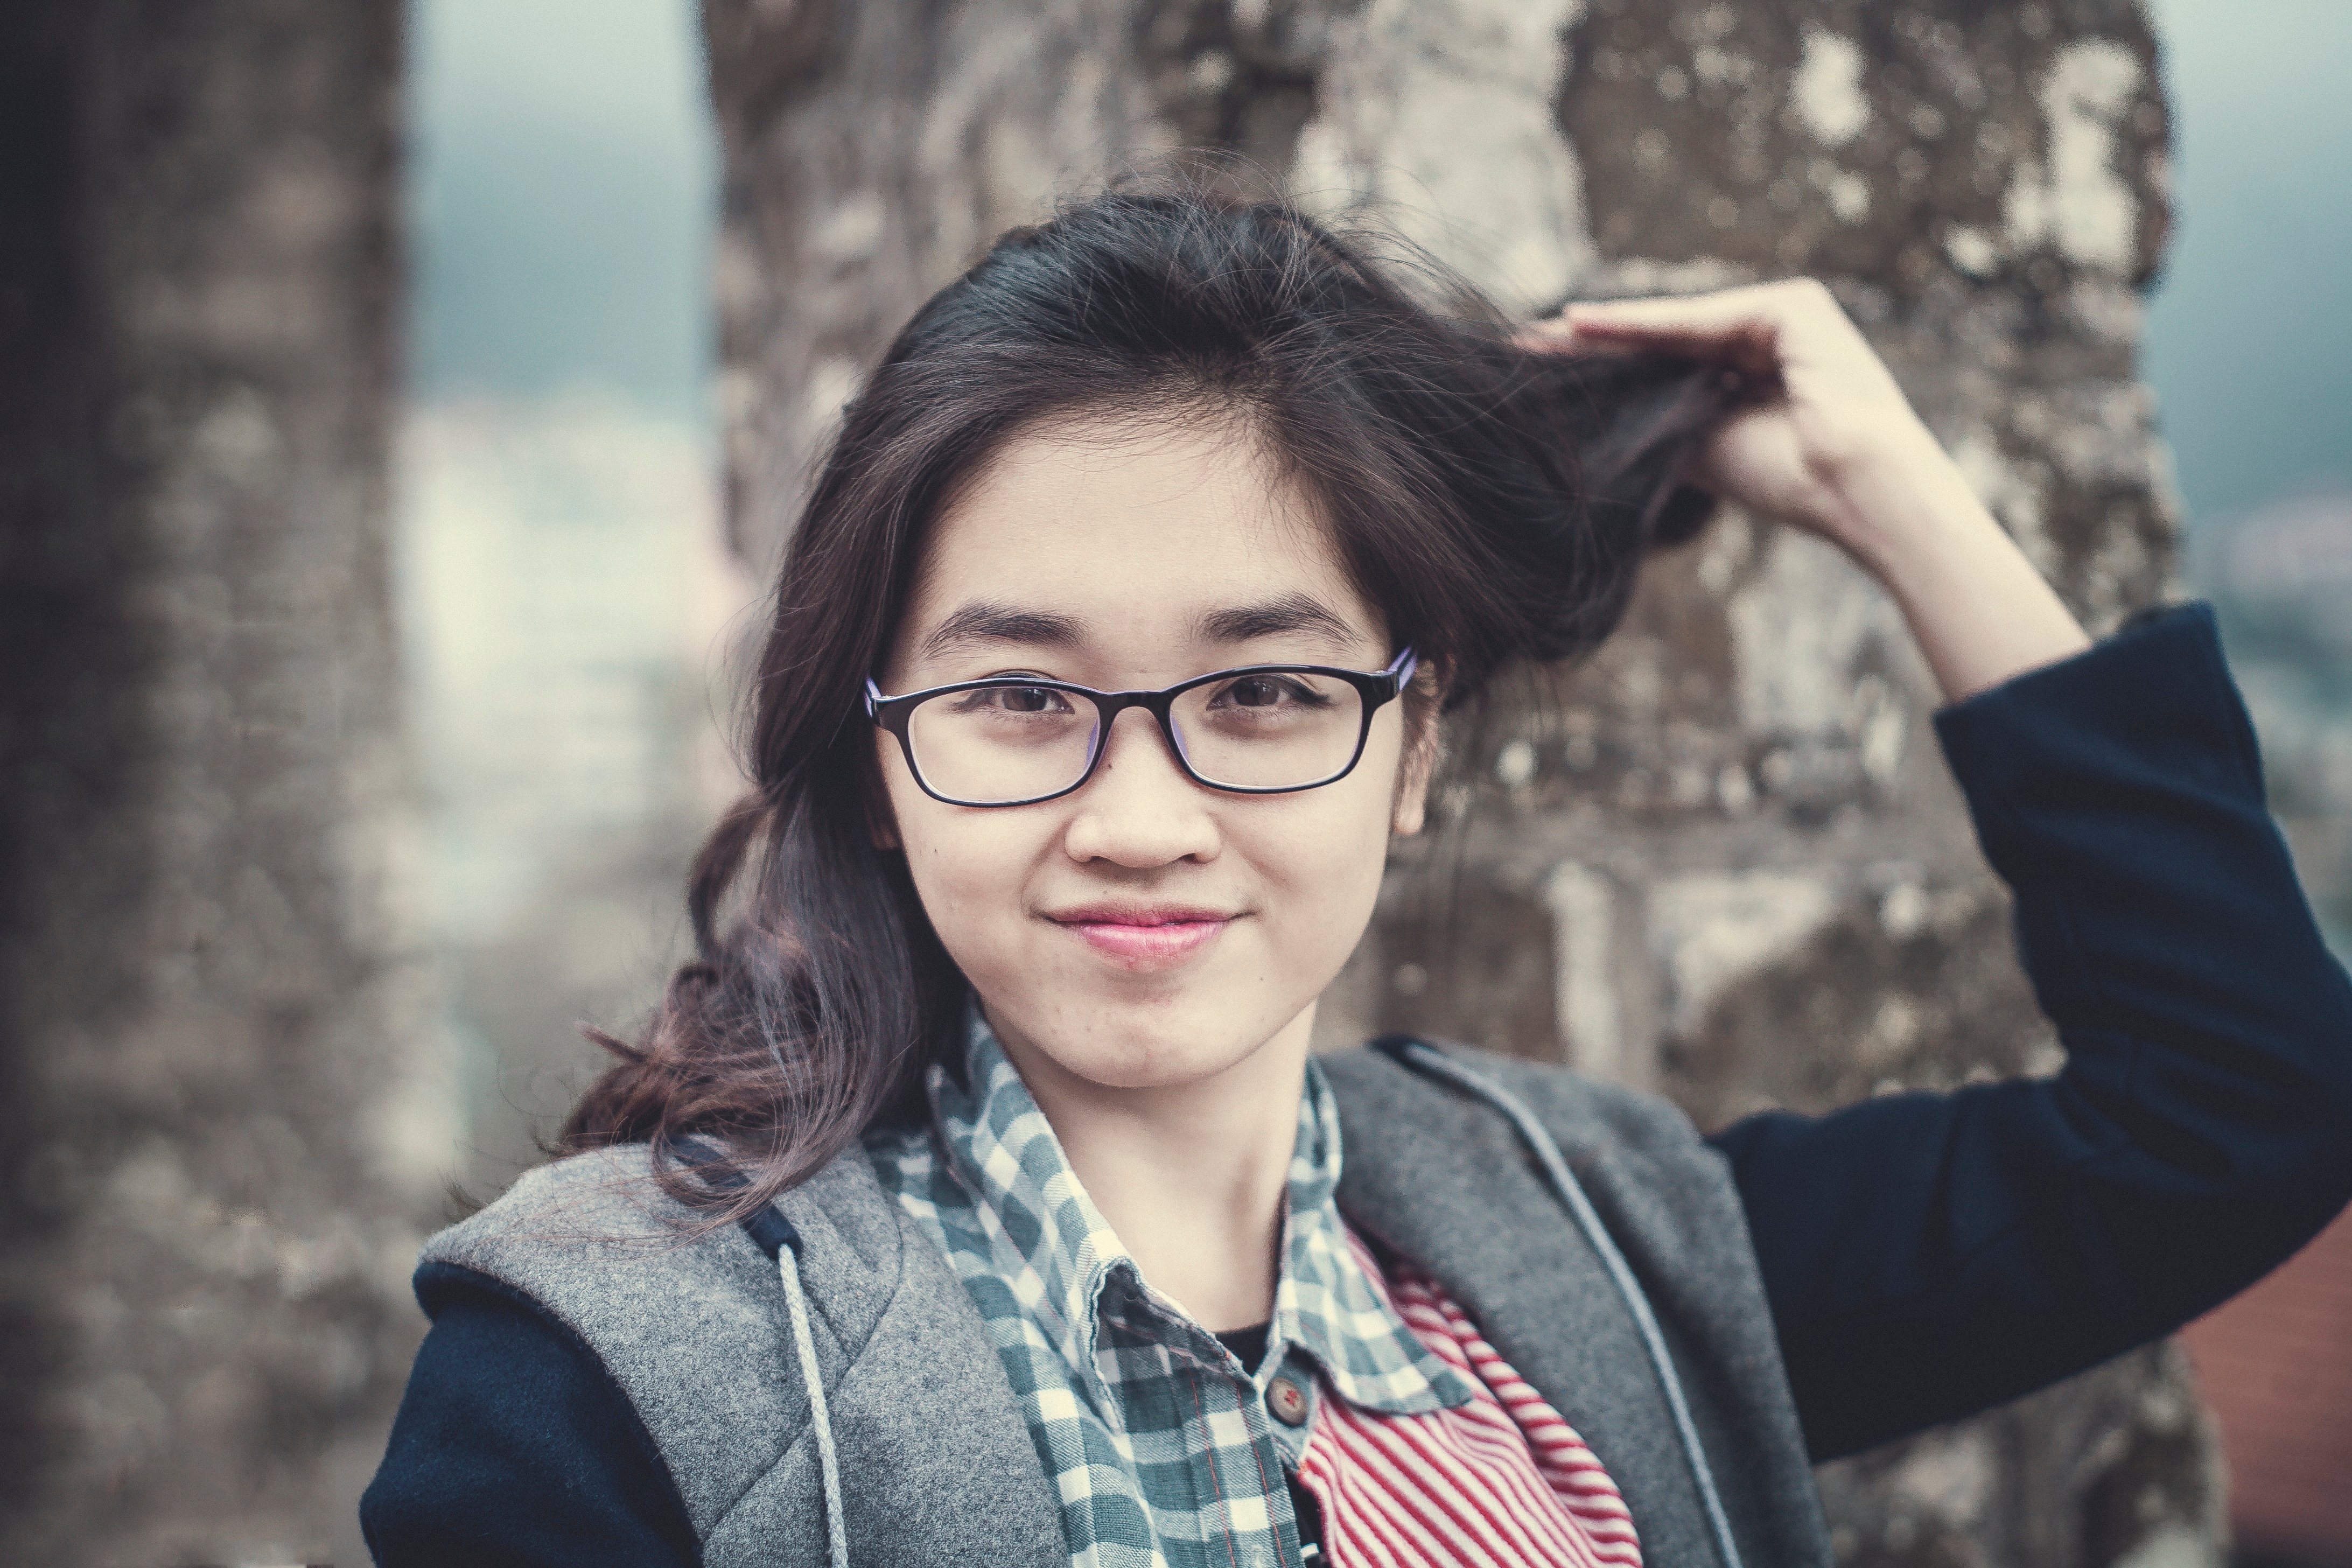
person, girl, woman, photography, portrait, model, blue, lady, facial expression, hairstyle, smile, glasses, beauty, photo shoot, brown hair, portrait photography, vision care